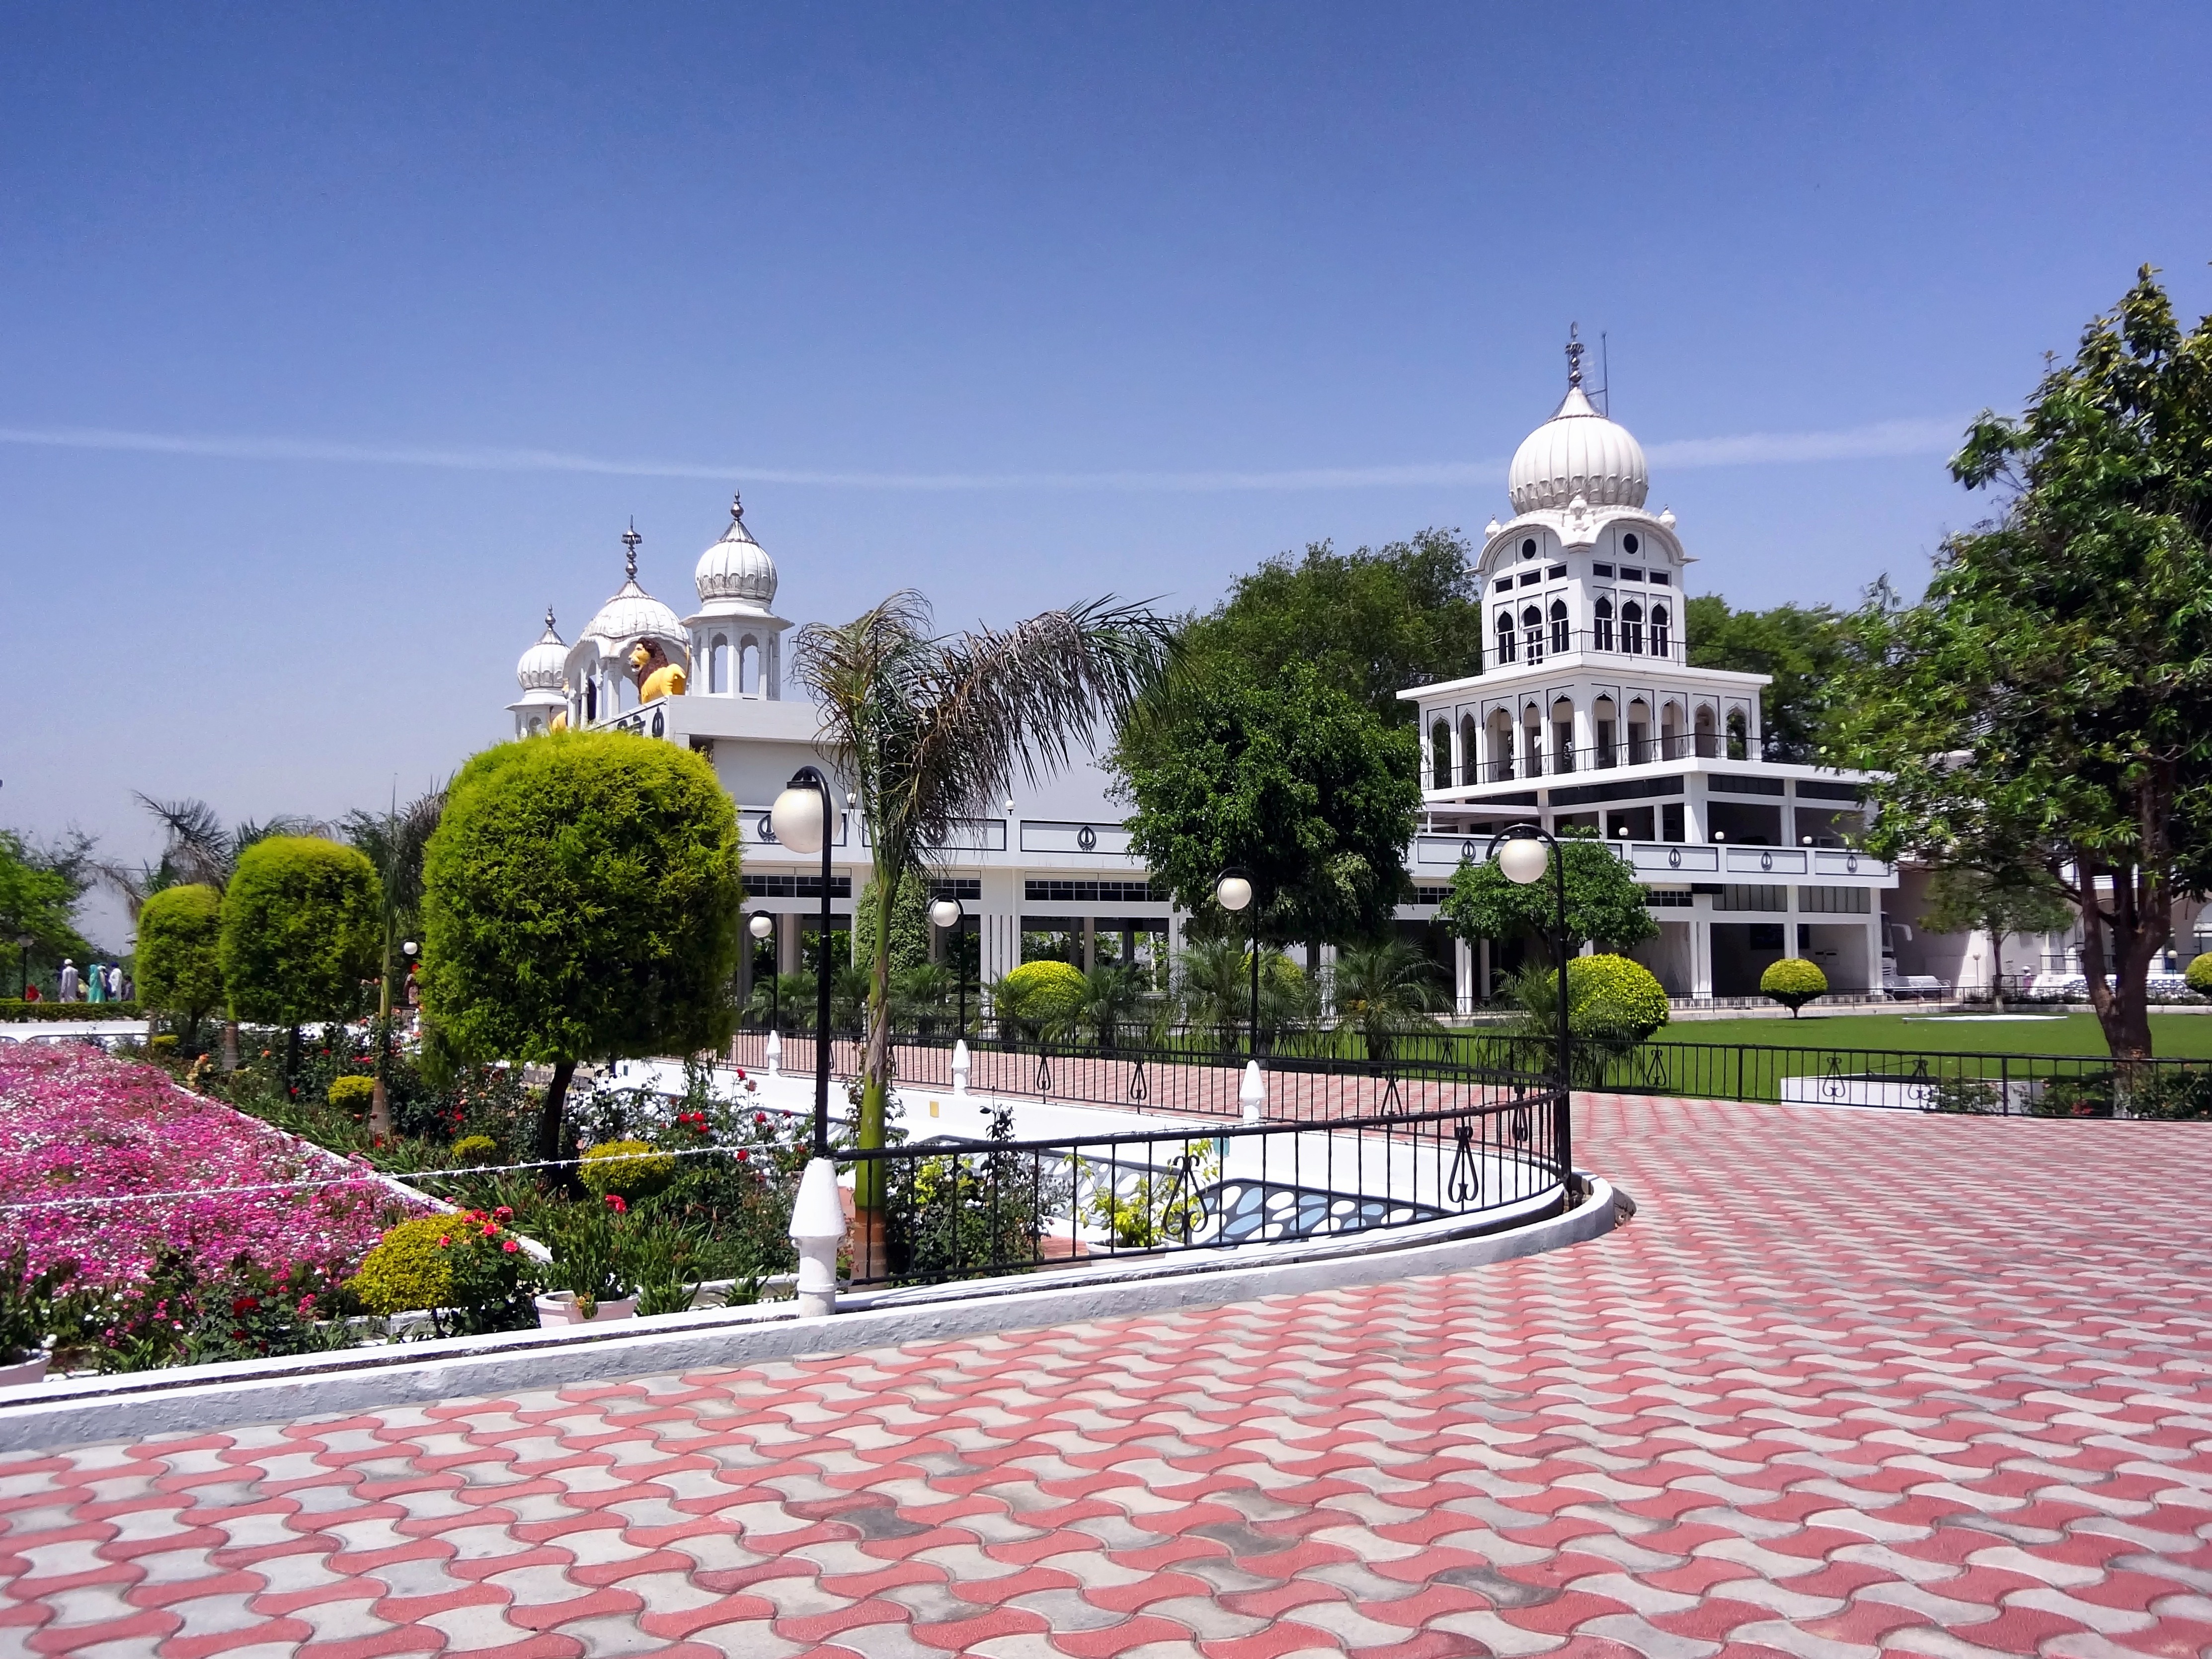
architecture, mansion, building, palace, walkway, plaza, landmark, place of worship, flowers, trees, outside, temple, buildings, town square, india, estate, punjab